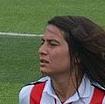
Age: 20